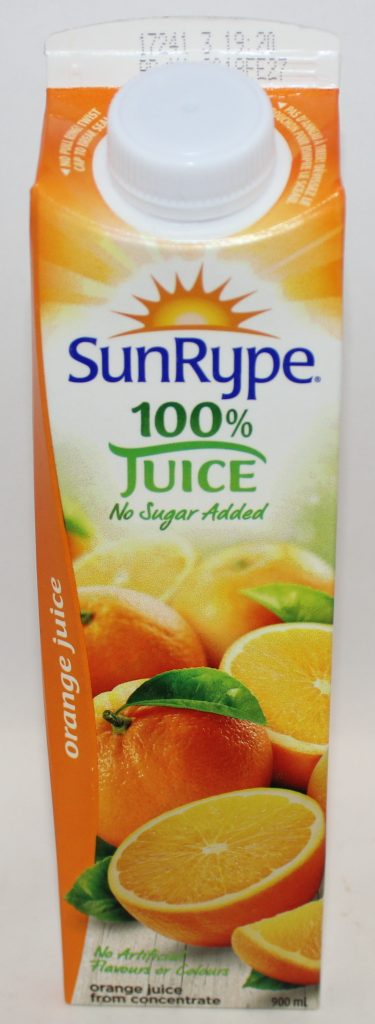
Label: cardboard